Aggressor squadron

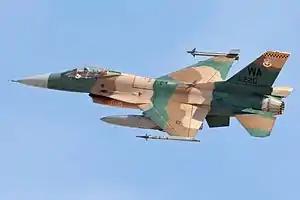
A USAF F-16C aggressor aircraft. The camouflage scheme emulates Soviet markings.

An aggressor squadron or adversary squadron (in the US Navy and USMC) is a squadron that is trained to act as an opposing force in military wargames. Aggressor squadrons use enemy tactics, techniques, and procedures to give a realistic simulation of air combat (as opposed to training against one's own forces). Since it is impractical to use actual enemy aircraft and equipment, surrogate aircraft are used to emulate potential adversaries.